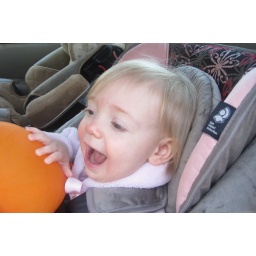
We put Presley in her new car seat shortly after her first birthday.